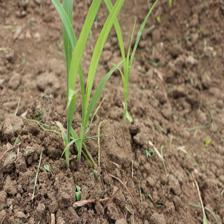
Label: Sorghum